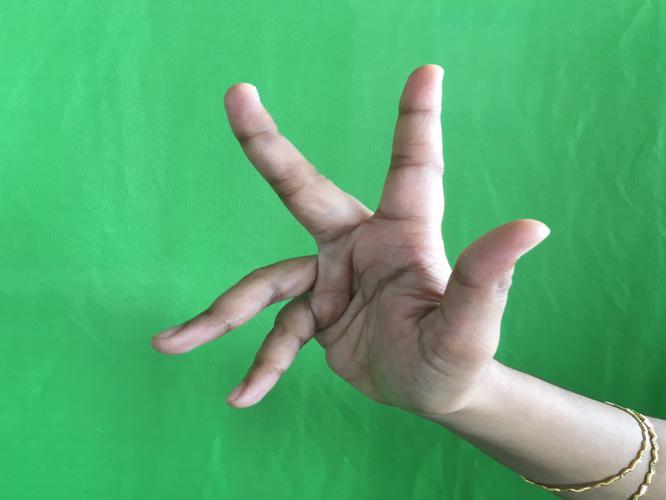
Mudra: Alapadmam
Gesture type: single_hand